Sierra de Ayllón

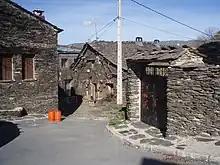
Majaelrayo

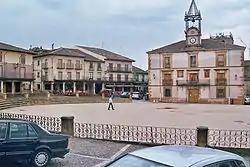
Main Square of Riaza

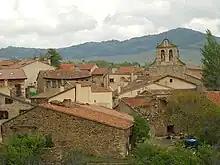
Horcajuelo de la Sierra

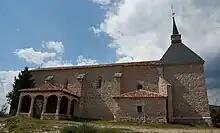
Hermitage of the Enebrales, at the entrance to the Sierra de Ayllón from the south, next to the Ciudad Encantada de Tamajón.

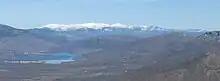
Panoramic view of the Sierra de Ayllón as seen from the Sierra de Guadarrama, to the southwest.

In the villages located in the heart of the Sierra de Ayllón, as well as on the eastern and southern slopes, the so-called "black architecture" is developed, a type of construction based on black slate, abundant throughout the Sierra de Ayllón, which gives a blackish tone to the villages in the area. On the northern slope is more common the "red architecture", so called due to the reddish tone of its constructions based on mixing clay and slate.